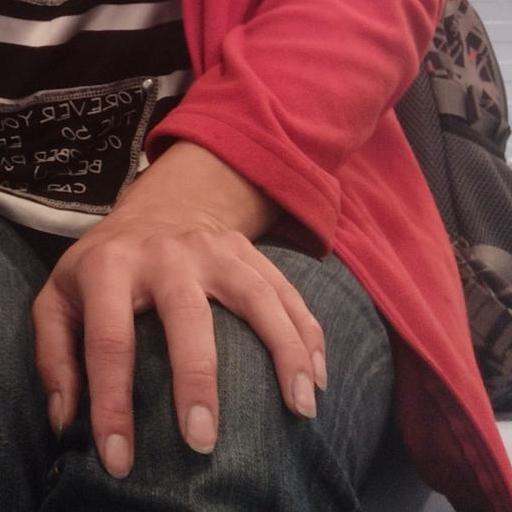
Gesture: no_gesture